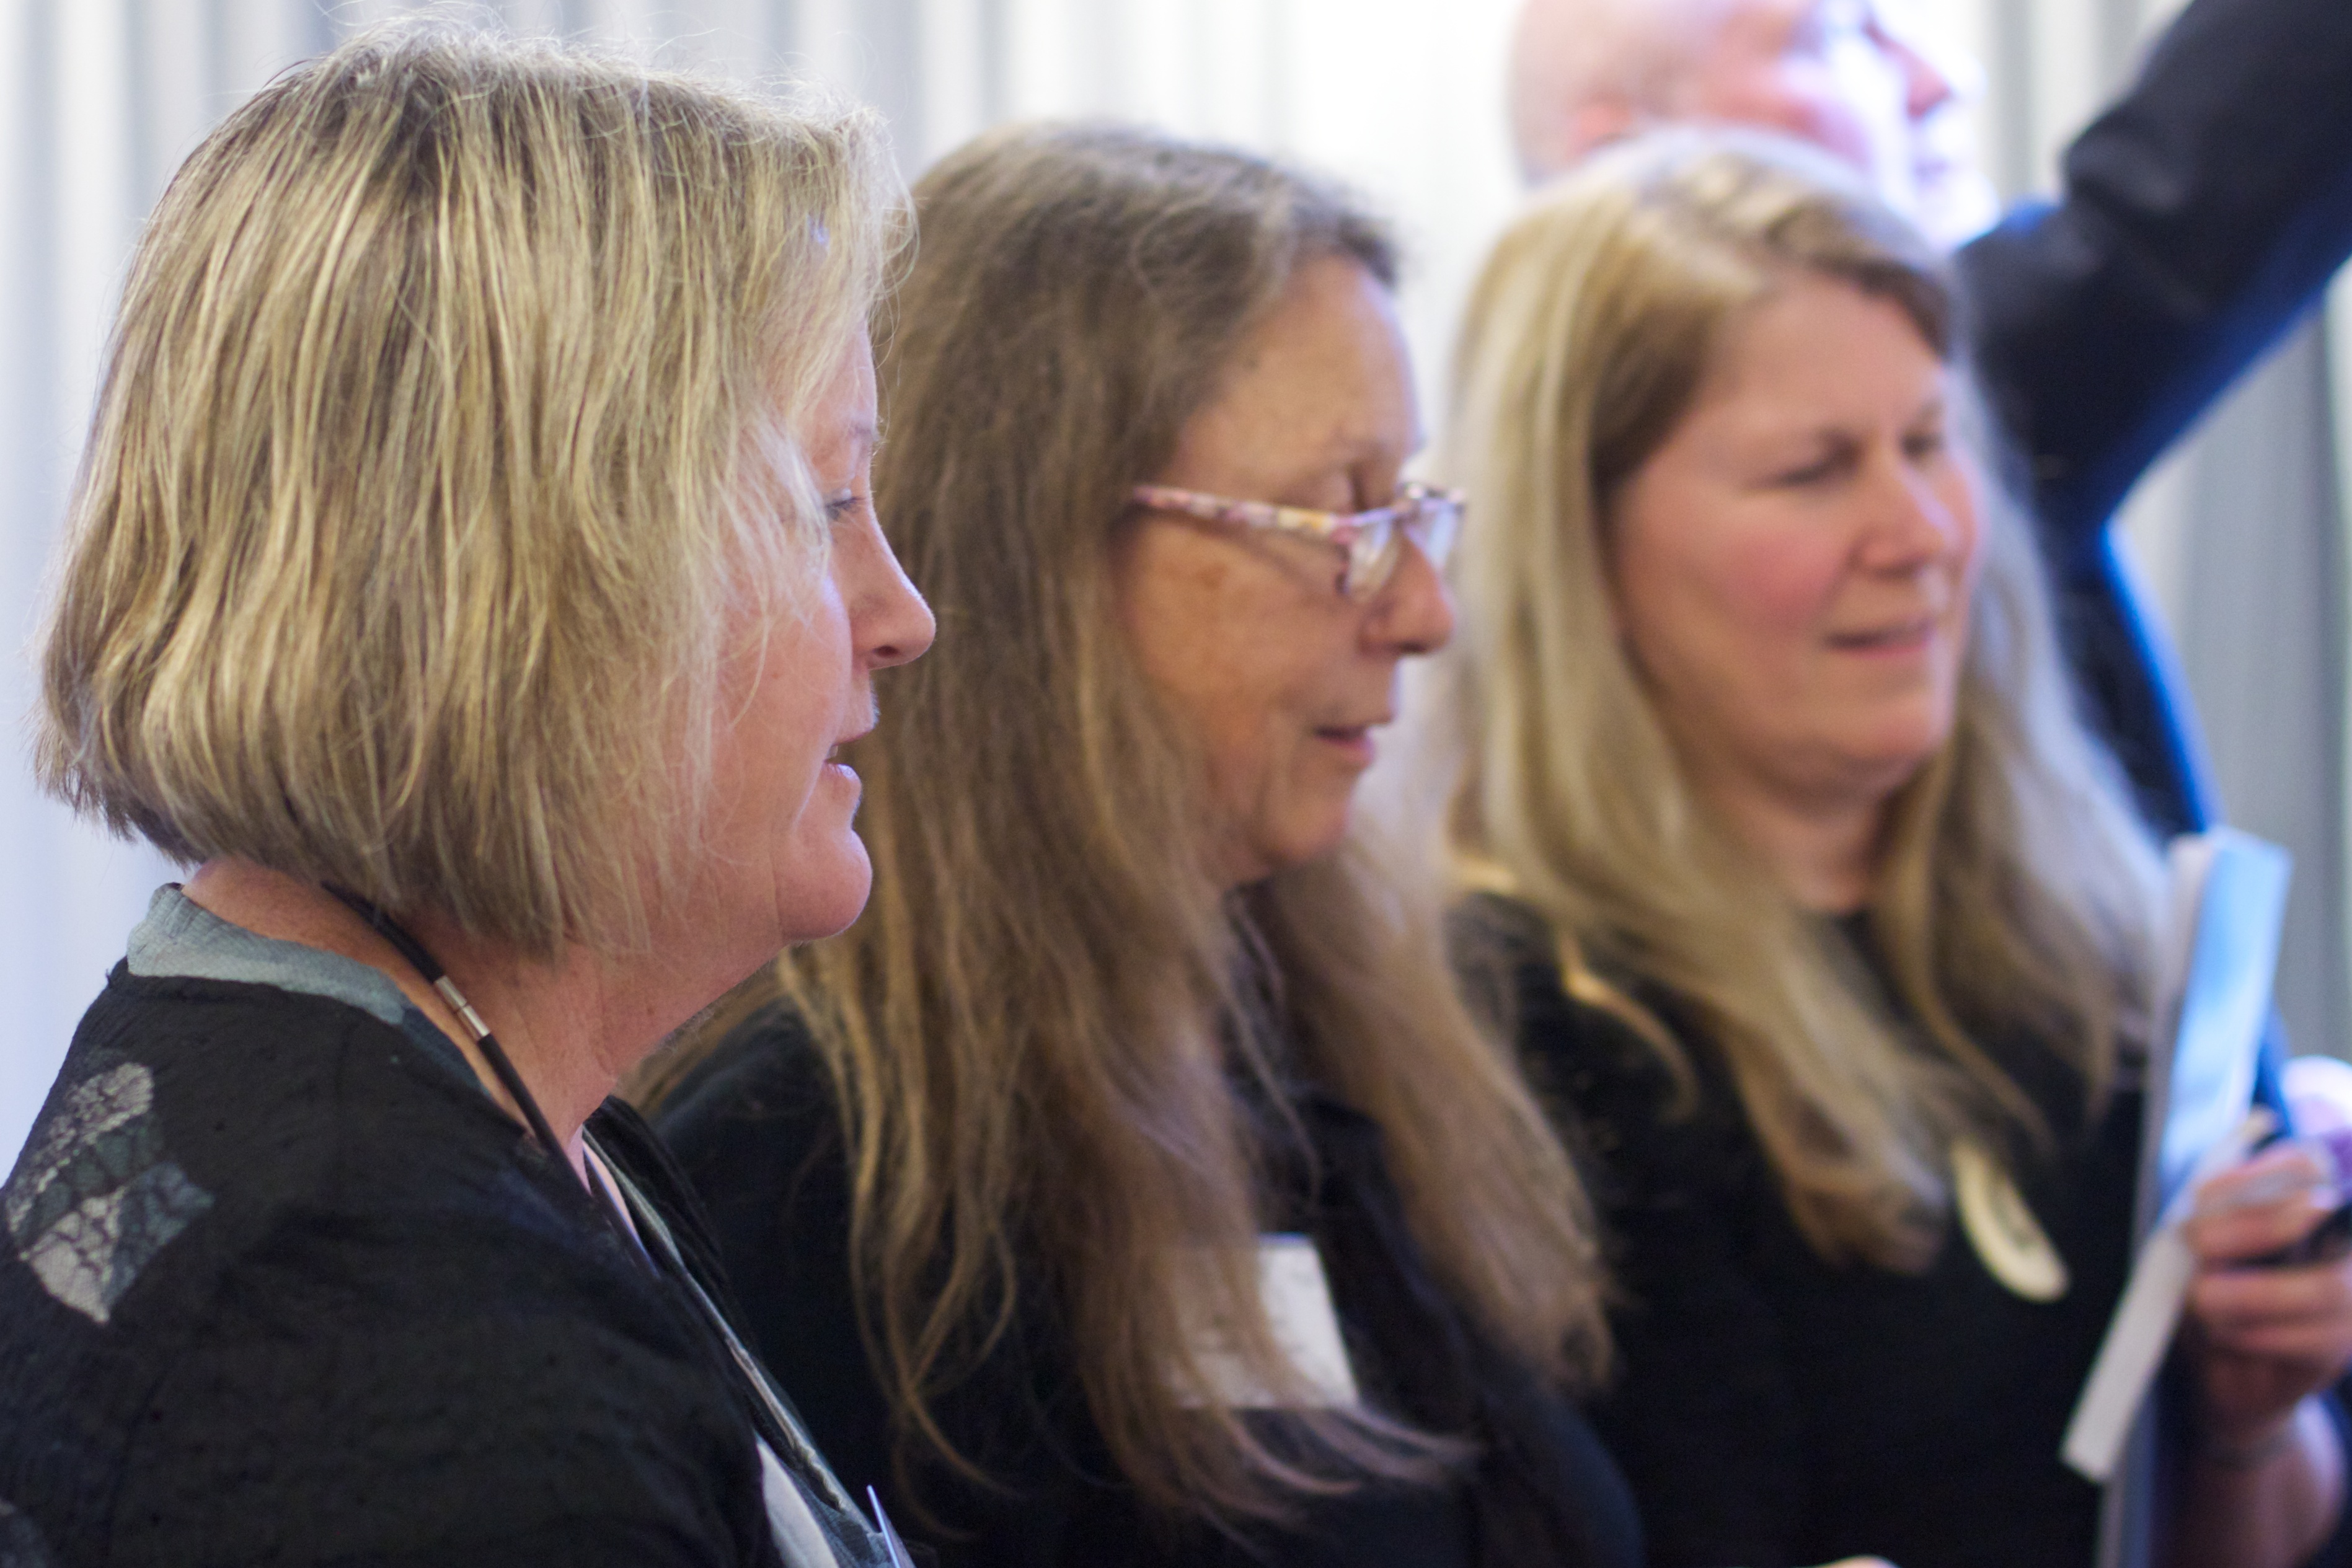
person, people, youth, wellington, nmc, hz10anz